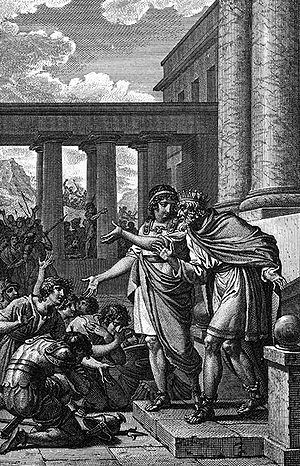
Aiakos
Aiakos og Telamon' af Jean-Michel Moreau le Jeune.
Aiakos eller Aeacus er i græsk mytologi søn af Aigina og Zeus. Han blev født på øen Égina, som har navn efter hans mor, og blev siden konge over øen.